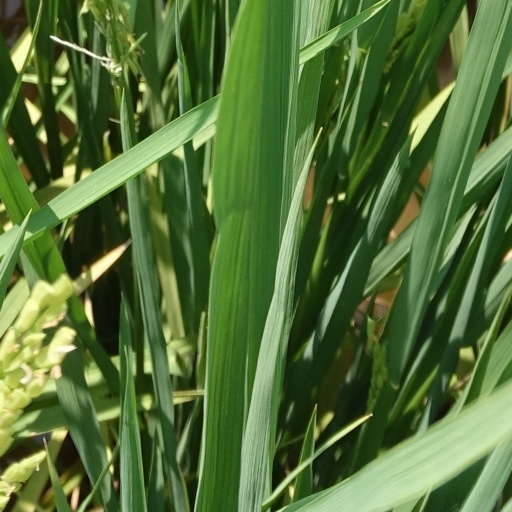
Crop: rice